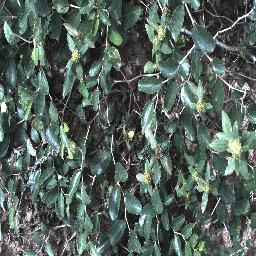
Label: chinee_apple